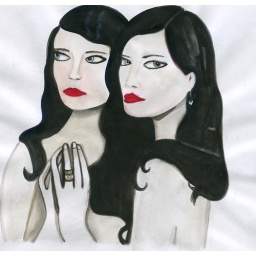
the girl in the mirror